Air Force Satellite Communications

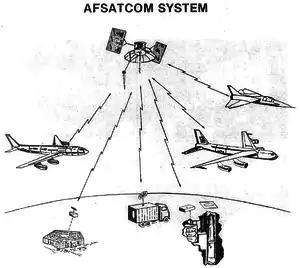

The United States military's Air Force Satellite Communications (AFSATCOM) is a network of ground and space systems to allow rapid dissemination of communications to a worldwide audience. AFSATCOM's creation was during the height of the Cold War to guarantee that Emergency Action Messages would be received by Strategic Air Command nuclear forces.